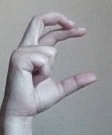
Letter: thal